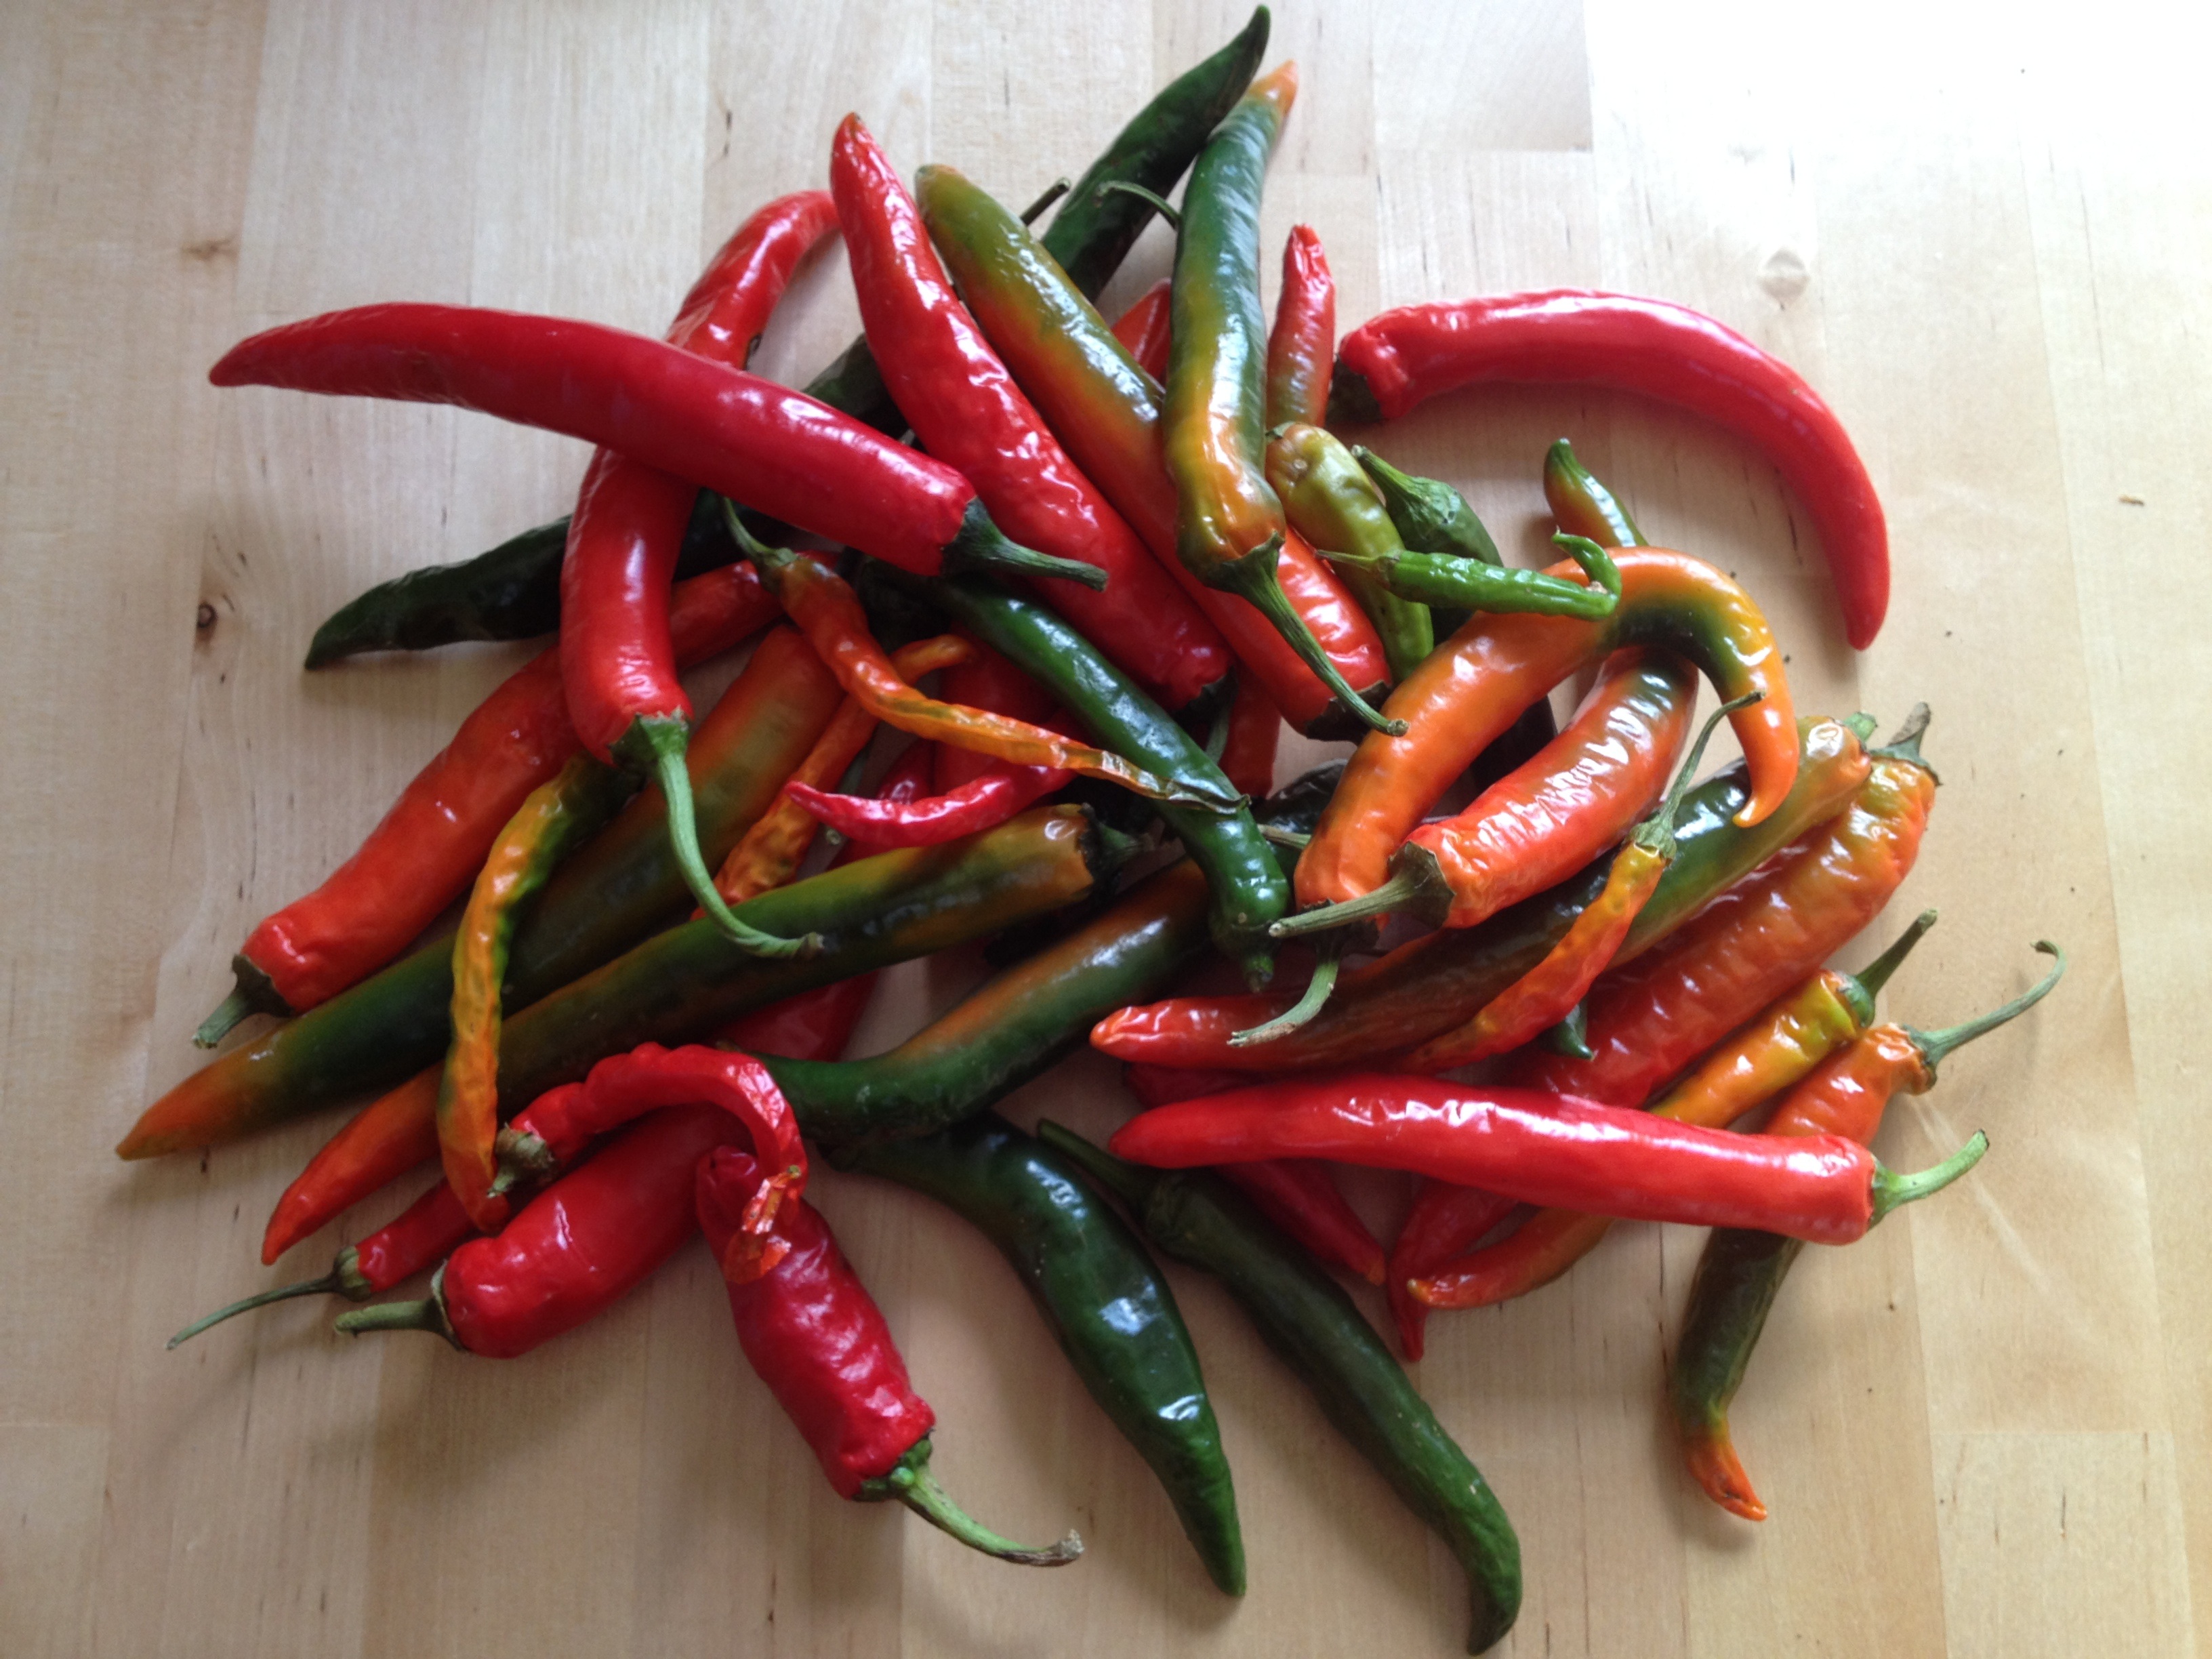
sharp, plant, food, chili, red, produce, vegetable, pepperoni, vegetables, paprika, capsicum, flowering plant, chili pepper, cayenne pepper, land plant, bird's eye chili, serrano pepper, malagueta pepper, peperoncini, bell peppers and chili peppers, pimiento, tabasco pepper